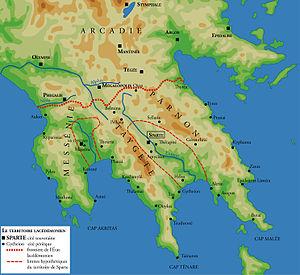
Territoire de Sparte à la période classique. Données issues de Kaplan (dir.), Le Monde grec, Paris, 1995, p. 93. Magyar: A spártai állam, Lakedaimón és Messzénia. Italiano: Territorio di Sparta in età classica Norsk bokmål: Spartas territorium Română: Teritoriul Spartei in perioada clasica. Informatii din Kaplan (dir.), Le Monde grec, Paris, 1995, p. 93. Русский: Территория Спарты
La bataille de Mantinée eut lieu en 418 av. J.-C., au cours de la guerre du Péloponnèse dont elle est un des épisodes cruciaux. La bataille de Mantinée fut une des plus grandes batailles du monde grec antique, seule la bataille de Platées aligna des effectifs plus importants au Vᵉ siècle av. J.-C..
L'histoire des grandes puissances présente une chronologie des Nations ou États qui ont dominé le Monde depuis les prémices de l'Antiquité jusqu'à nos jours de par leur statut politique, économique, technologique et/ou militaire avancé. Ce statut permet de jouir d'une influence et d'un rayonnement internationaux peu égalés sur un même espace temporel et spatial. Pourtant, lorsqu'un pays y accède, il n'est pas pour autant légitimé par l'ensemble de la communauté internationale et encore moins établi de façon irréversible dans sa position. En effet, du fait de la volonté plus ou moins affichée de chaque État de s'imposer sur la scène mondiale, on constate que bon nombre de civilisations ont pu accéder à la place de leader mais que peu d'entre elles ont pu la conserver plus de quelques siècles. Bien que la longévité de certaines relève d'une gestion optimale vis-à-vis de l'époque considérée, il y a toujours eu une période de déclin au cours de laquelle les rapports de force ont été modifiés.
Le cap Akritas est le cap qui termine la péninsule messénienne, l'une des péninsules de l'extrémité méridionale du Péloponnèse, en Grèce. Il forme l'extrémité ouest du golfe de Messénie, à proximité de la ville de Coron. À son large se situe l'île de Venetiko.
Sparte ou Lacédémone est une ancienne ville grecque du Péloponnèse, perpétuée aujourd'hui par la ville moderne du même nom de 18 185 habitants. Située sur l'Eurotas, dans la plaine de Laconie, entre le Taygète et le Parnon, elle est l'une des cités-États les plus puissantes de la Grèce antique, avec Athènes et Thèbes.